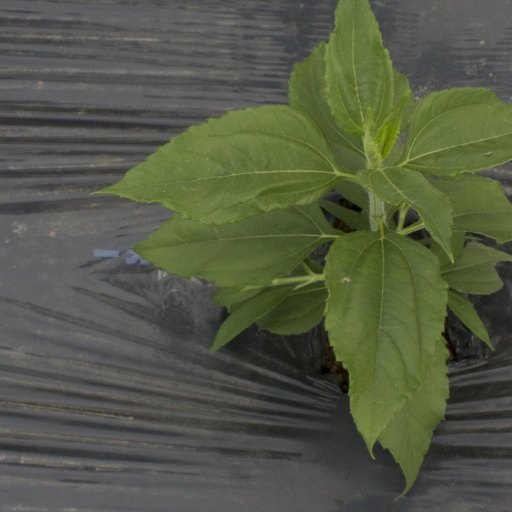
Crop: Jerusalem artichoke